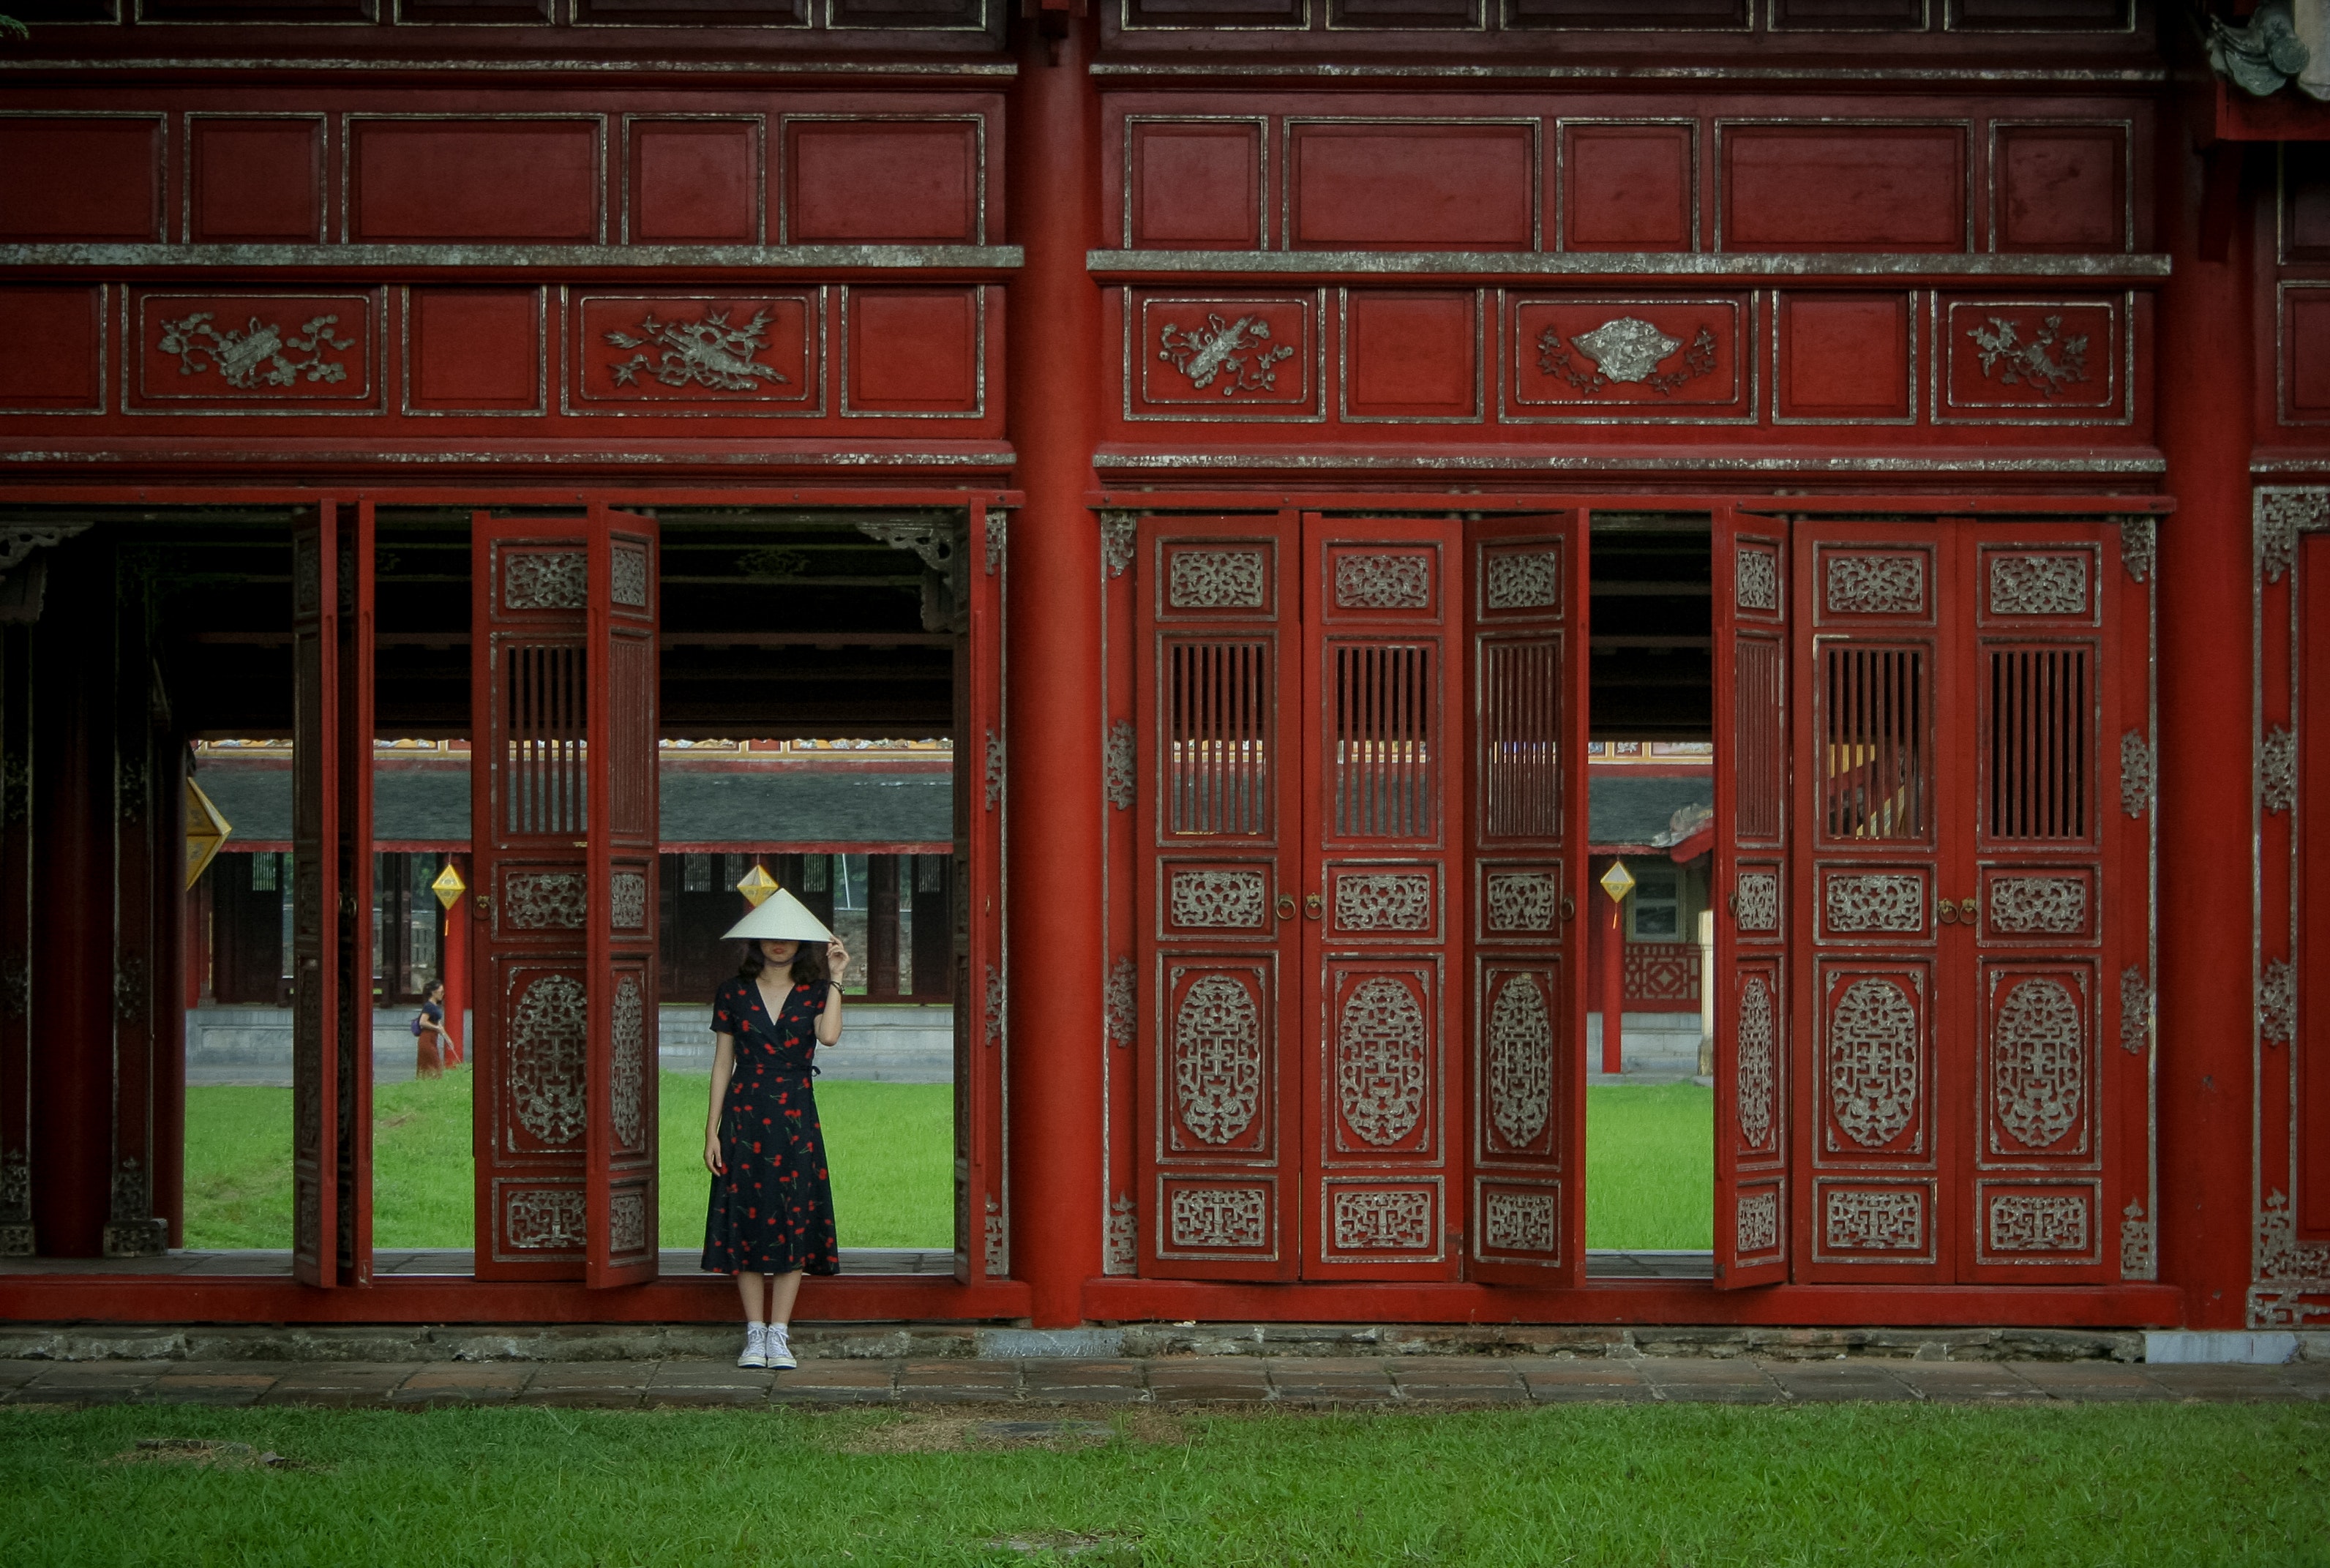
red, building, architecture, facade, door, window, house